Canadian Military Pattern truck

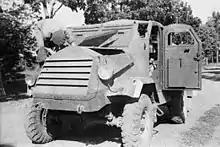
Dutch armoured personnel carrier (GM C15TA) used during the Indonesian Revolution

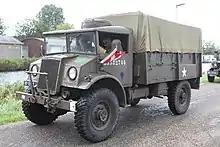
Ford F60S with cargo body

As well as trucks, CMP chassis were used for the Fox Armoured Car, the design of the British Humber Armoured Car adapted for production by GM.